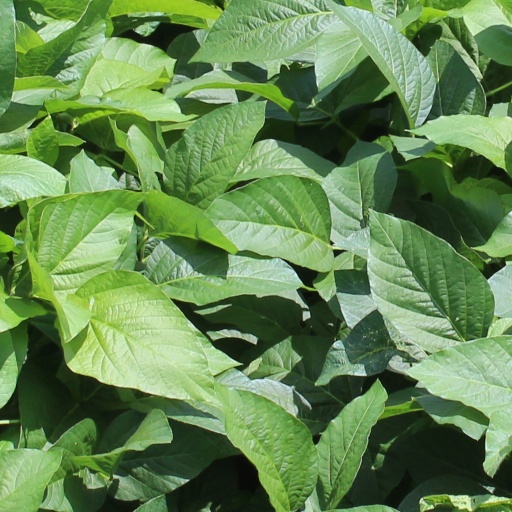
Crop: soybean